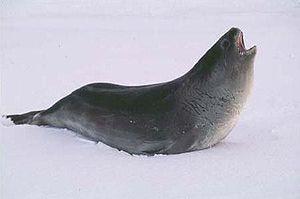
"Le phoque de Ross nommé ""jeune phoque"" ou un ""Ronan"" est un mammifère carnivore, de la famille des phocidés.
Les Phocidés sont une famille de la classe des mammifères de l'ordre des Carnivores. Les dix-huit espèces actuelles incluent notamment les vrais phoques et les éléphants de mer. Parmi ces mammifères marins, l'espèce la plus connue est celle du phoque commun, qui a donné son nom à la famille.